V382 Carinae

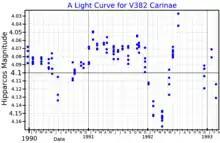
A light curve for V382 Carinae, plotted from "Hipparcos" data

The radial velocity of V382 Carinae has long been known to be variable, but variations in its brightness were unclear. Brightness variations were detected by some observers, but others found it to be constant. It was formally named as a variable star in 1981, listed in the General Catalogue of Variable Stars as a possible δ Cephei variable. It has been described as a "pseudo-Cepheid", a supergiant with pulsations similar to a Cepheid but less regular.